Question: Please indicate a possible affordance area of baseball bat that can be used for holding
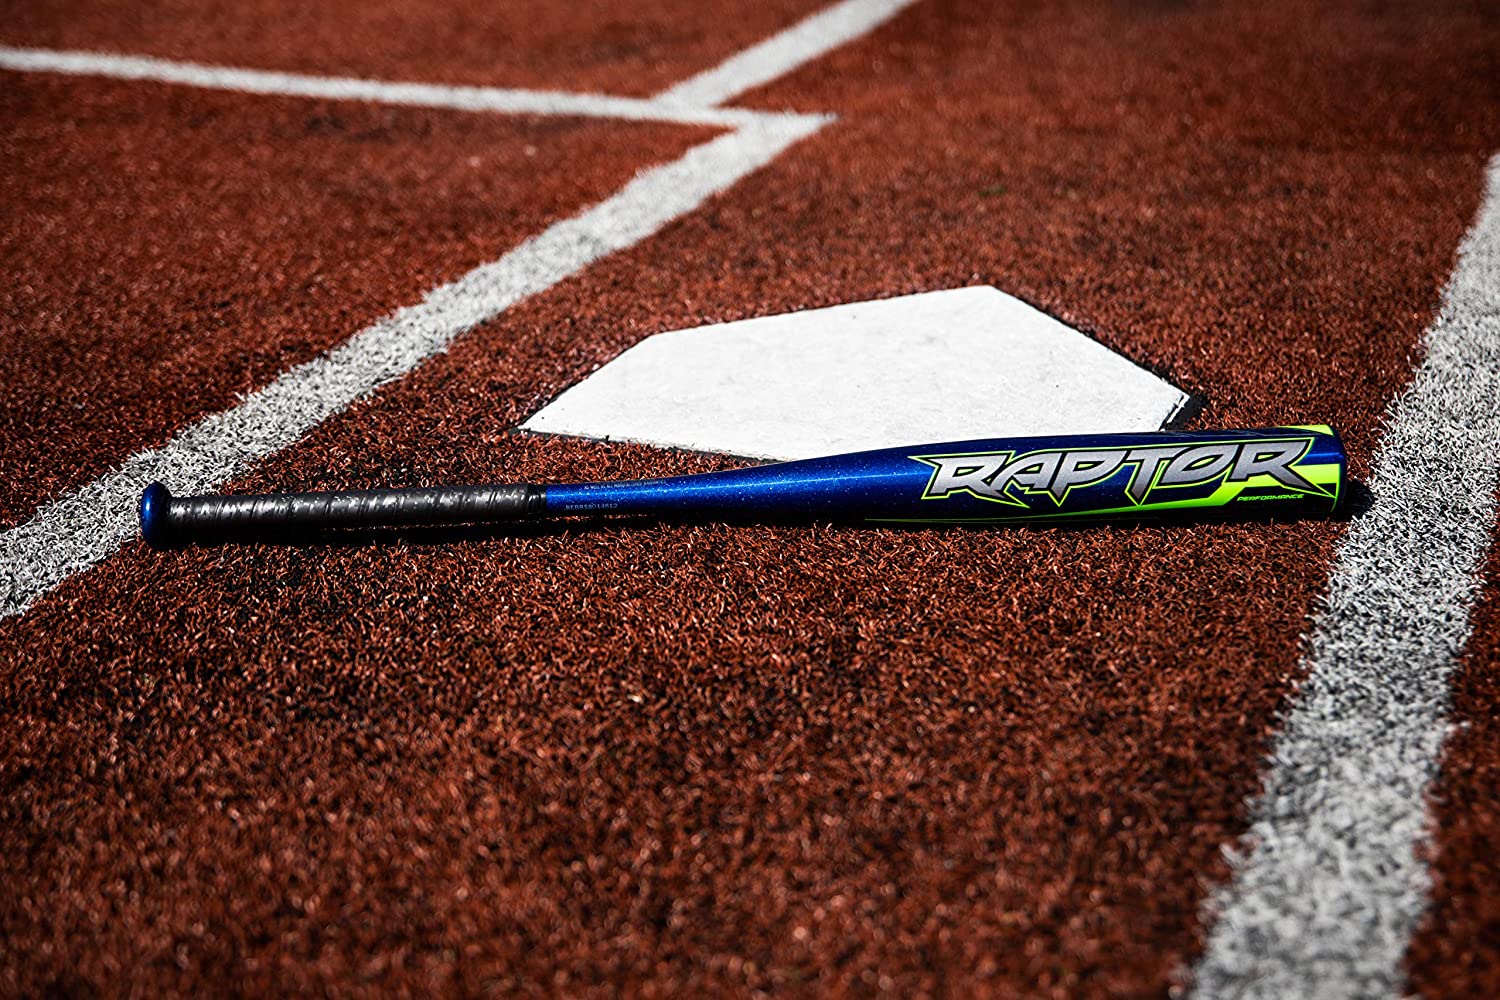
Answer: [894.264, 433.372, 1334.589, 516.802]